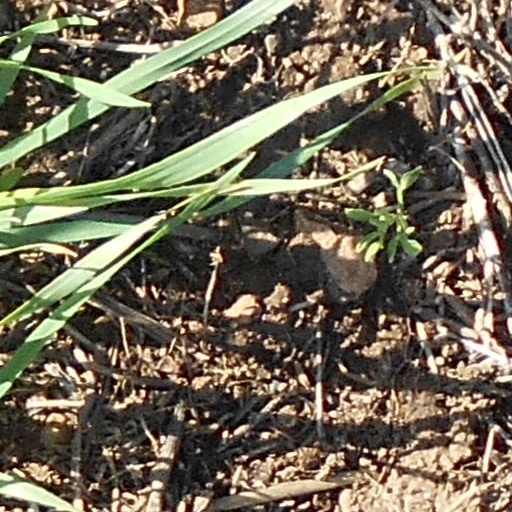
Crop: wheat